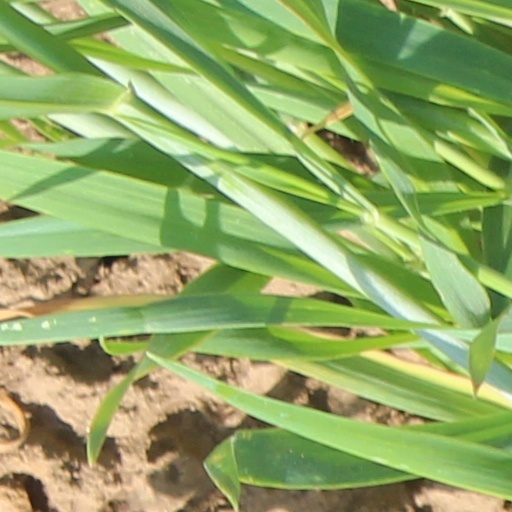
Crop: wheat